Petarded

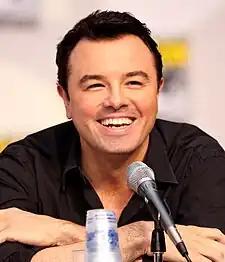
"Family Guy"s creator Seth MacFarlane came up with the idea for "Petarded".

"Petarded" was written by Alec Sulkin and Wellesley Wild and directed by former "The Goode Family" director Seth Kearsley before the conclusion of the fourth production season. Despite Sulkin and Wild writing the episode, the idea for "Petarded" came from series creator and executive producer Seth MacFarlane. The episode featured an appearance by "Timer", a character from 1970s "Time for Timer" Saturday morning cartoon public service announcements. Seth MacFarlane attempted to hire Lennie Weinrib, the actor who provided his voice for the character to appear in "Petarded" but, as MacFarlane describes in the DVD commentary, "he was a little old ... and he didn't remember doing it". Weinrib died one year after the debut of "Petarded".